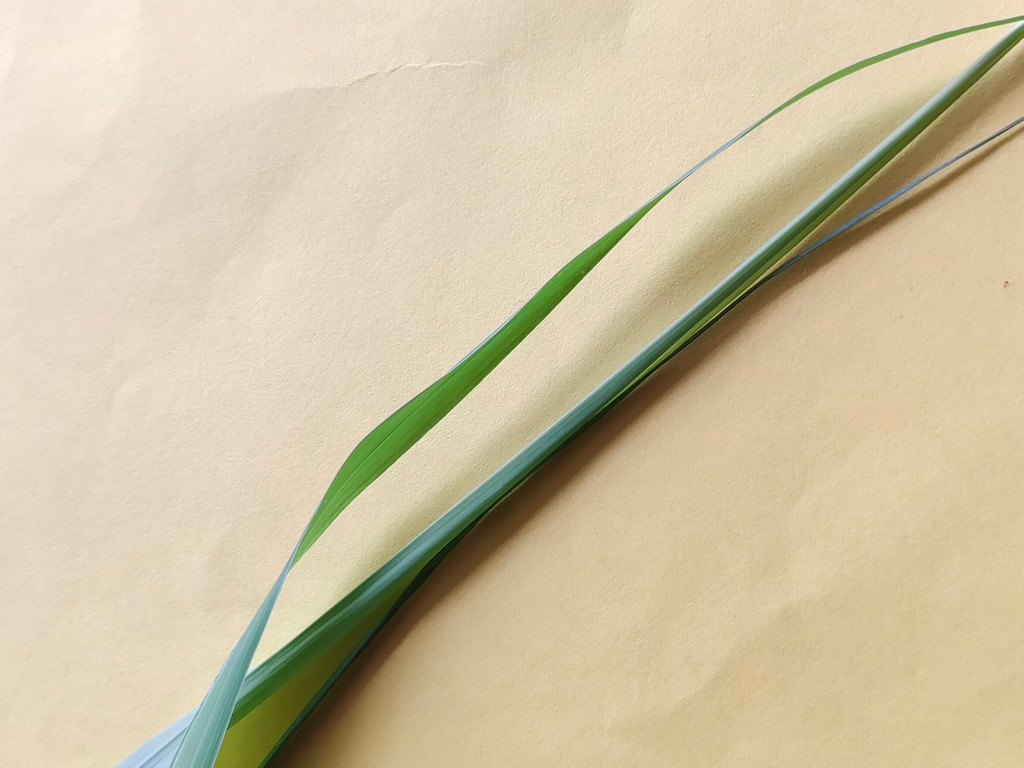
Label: Healthy